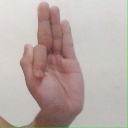
अक्षर: फ